EGX (expo)

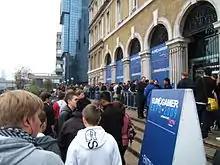
Outside the 2009 Eurogamer Expo at Old Billingsgate Market, London

The first Eurogamer Expo took place at the Old Truman Brewery as part of the London Games Festival 2008 and was attended by 4,000 people. In 2009, the show took place at The Royal Armouries in Leeds and the Old Billingsgate Market in London at the end of October. The event was held at London's Earls Court for the next five years between 2010 and 2014. After the confirmation of the venue's closure, it was announced that EGX would be moving to Birmingham's National Exhibition Centre as part of a multi-year deal.